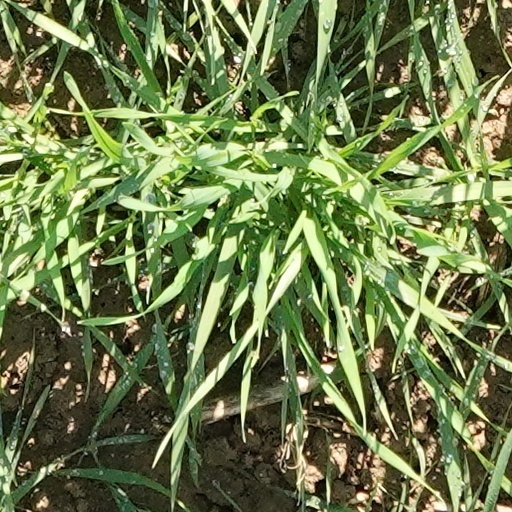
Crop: wheat